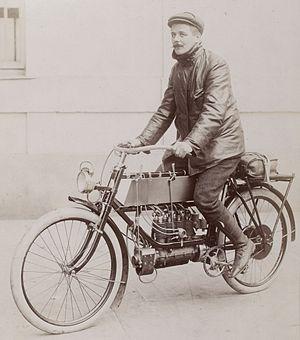
[Collection Jules Beau. Photographie sportive]
Georges Osmont, dit Le Roi du Motocycle et de la Motocyclette, est un pilote français de compétition des débuts de la motocyclette.